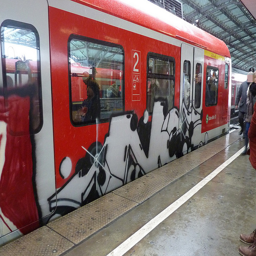
A red and white train parked in a train station.
A public transportation system with graffiti on the side.
A subway train painted with graffiti pulls up to a platform.
A train car that has been painted upon in a station.
a red subway car with some graffiti on the side of it